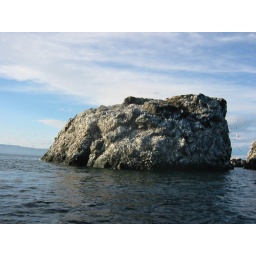
Boat ride home from kayaking: this rock is covered in gulls